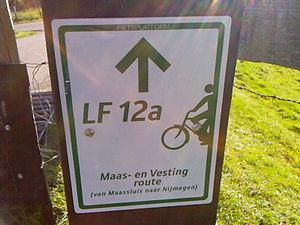
Le vélo est un moyen de transport commun aux Pays-Bas. Il est d'ailleurs devenu un des symboles du pays.